Ancilla van de Leest

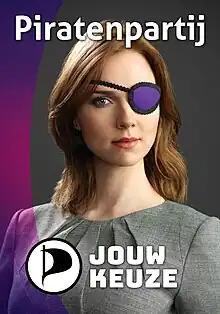
Campaign poster featuring van de Leest used by the Pirate Party for the 2017 Dutch general election

On 26 June 2016 Van de Leest was elected as the top candidate of the Pirate Party of the Netherlands for the Dutch parliamentary elections in 2017.